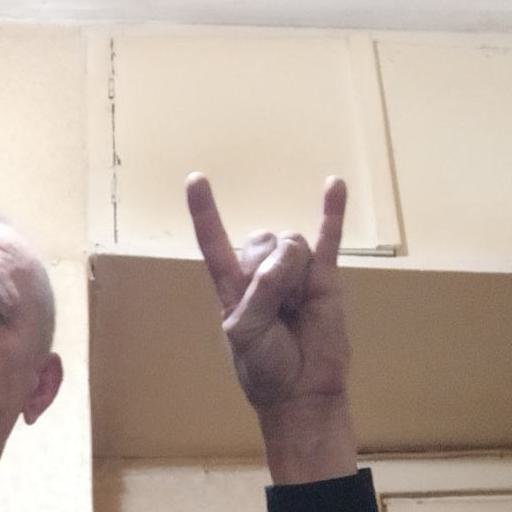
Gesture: rock